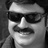
Emotion: happy